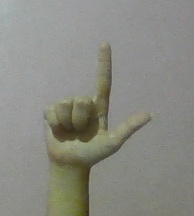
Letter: laam